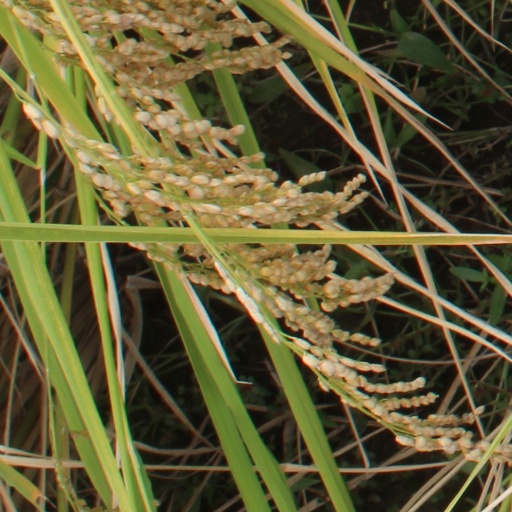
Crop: rice